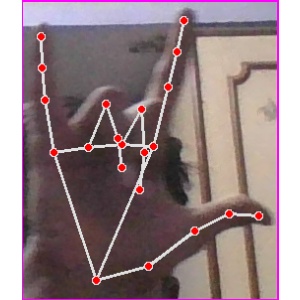
अक्षर: व